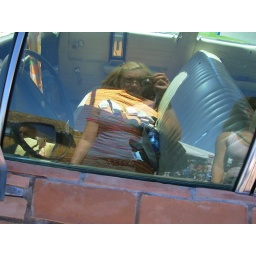
me in the car window